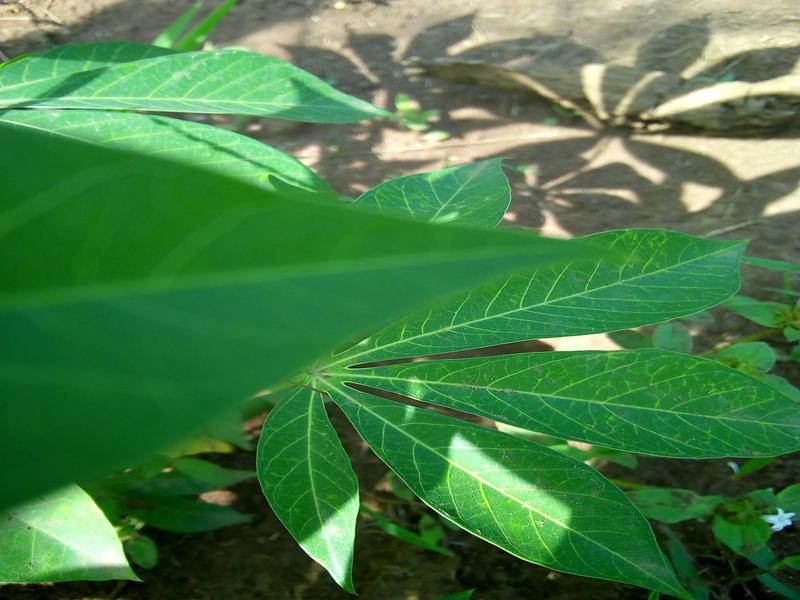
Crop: cassava
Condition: brown_streak_disease